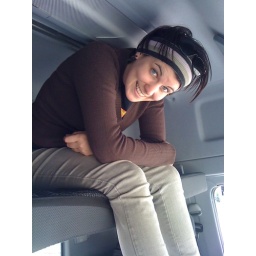
Kate in a truck bed